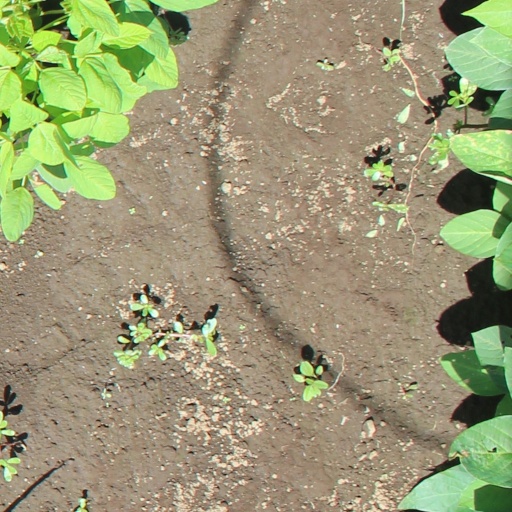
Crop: soybean